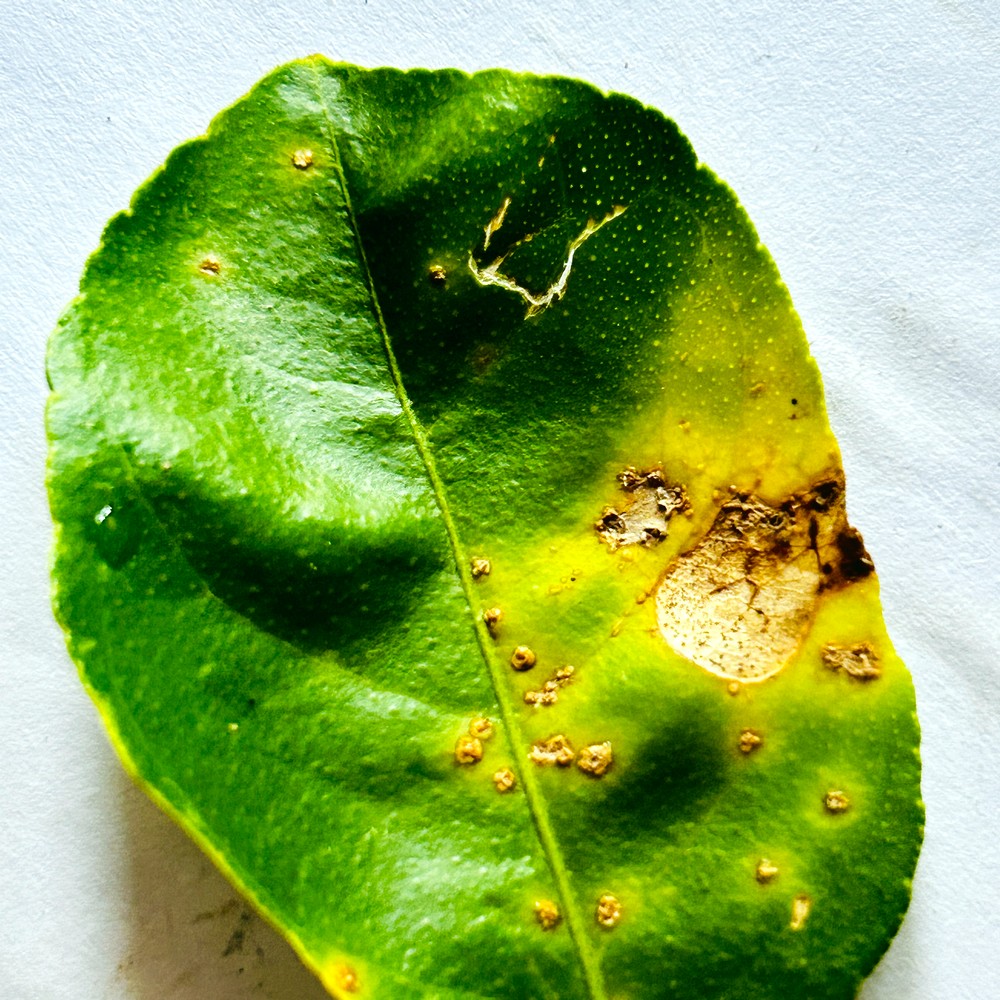
Label: Citrus Canker